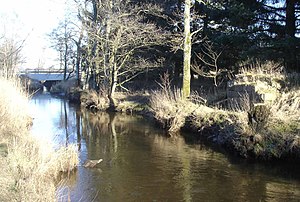
Elling Å
Syd for Elling med Skagensbanens oprindelige brofæste th.
Elling Å med Skagensbanens oprindelige brofæste th. i billedet
Elling Å er en å syd for byen Elling, med udløb gennem strandenge ca. 7 km nordvest for Frederikshavn i den sydlige del af Ålbæk Bugt. Åen er ca. 17 kilometer lang med start umiddelbart nordvest for Kvissel ved Nygaards Mølle og er et sammenløb af to vandløb, Dvergetved Bæk og Skærum Å. Nordøst for Kvissel får den fra syd tilløb af Åsted Å.